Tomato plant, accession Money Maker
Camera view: horizontal (90 deg, fisheye); turntable rotation: 180 degrees
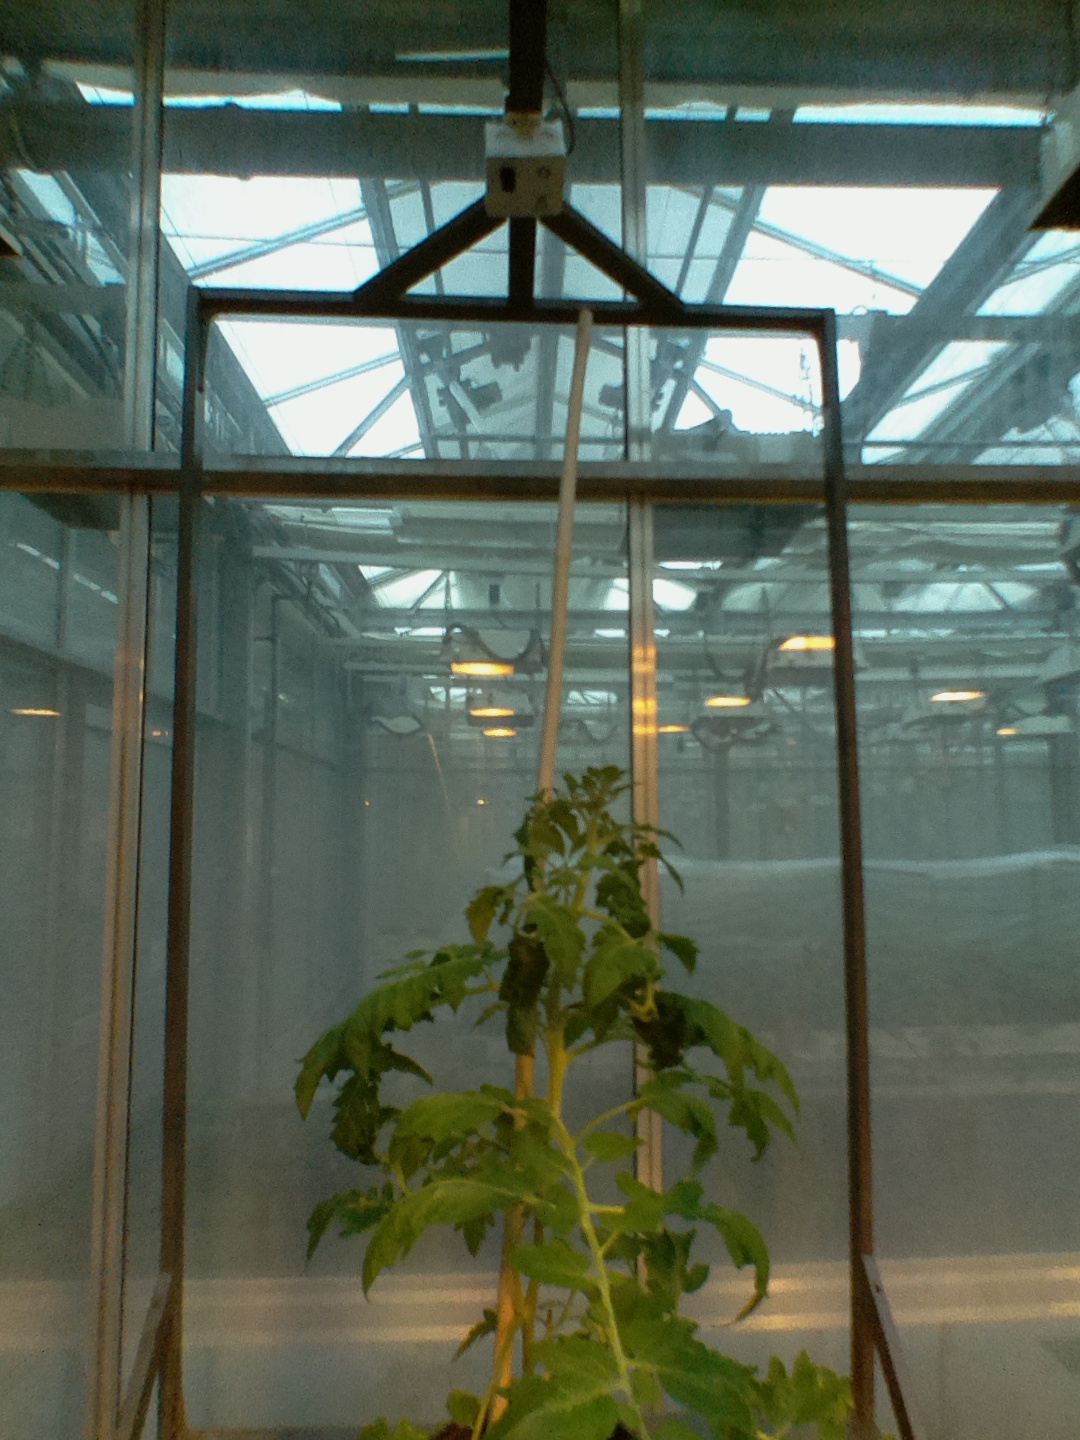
BBCH growth stage 53: 3 inflorescences visible